River Camel

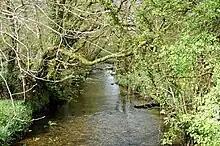
The young River Camel at Slaughterbridge upstream of Camelford

The source of the Camel is at above sea level and it has an average incline of 7m/km. The upper reaches of the Camel and its tributaries are mainly moorland giving way to woodland and farmland, predominantly livestock. This means that 64.8% of the catchment is grassland, with a further 14.8% arable land and 12.9% woodland. Of the remaining 7.4%, 4.5% is through urban or built-up areas, 2.7% is mountain, heath and bog and the remainder is inland waters.